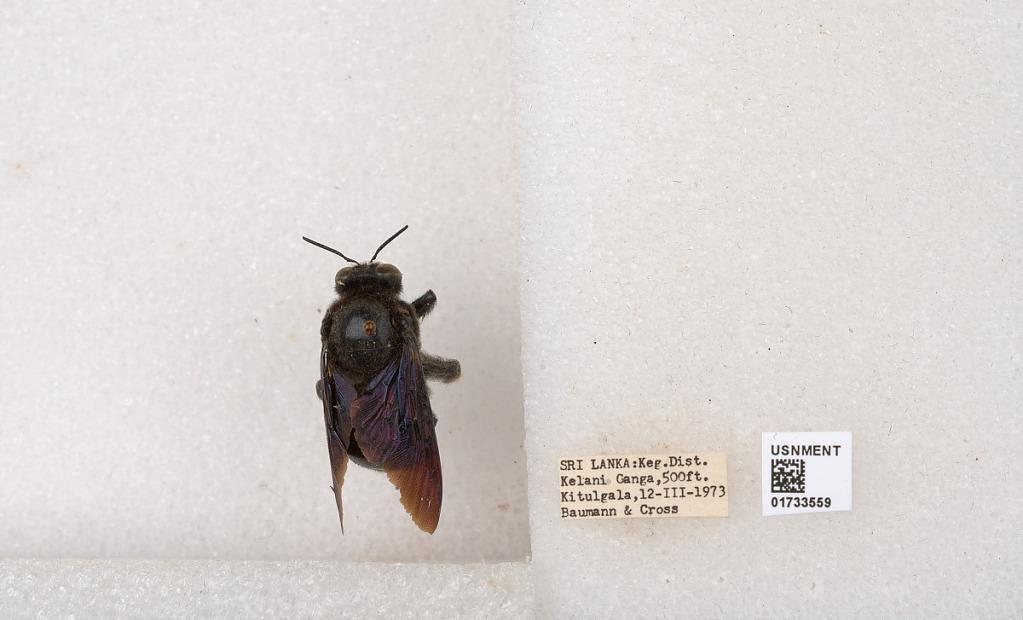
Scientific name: Xylocopa (Ctenoxylocopa) fenestrata (Fabricius)
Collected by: Baumann & H. Cross
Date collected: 1973-3-12
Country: Sri Lanka
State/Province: Sabaragamuwa Province
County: Kegalle District
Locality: Kelani Ganga